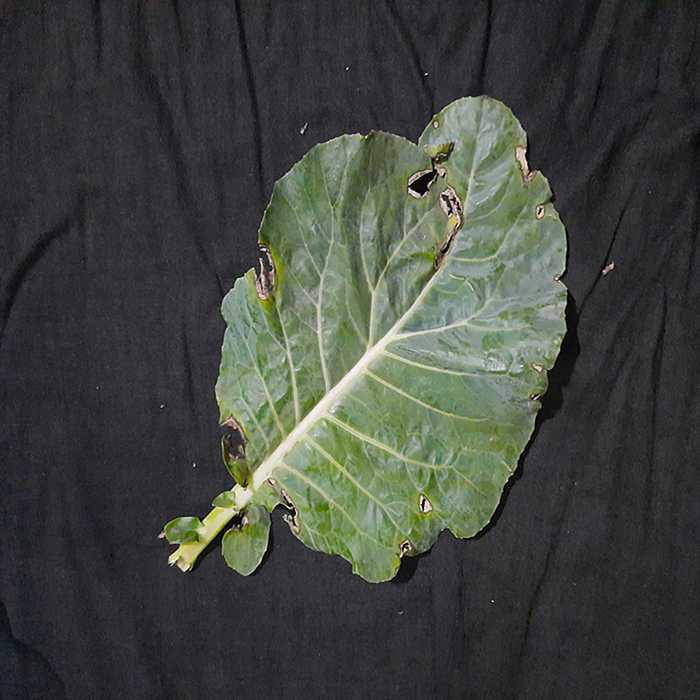
Plant: Cauliflower
Label: Downy mildew